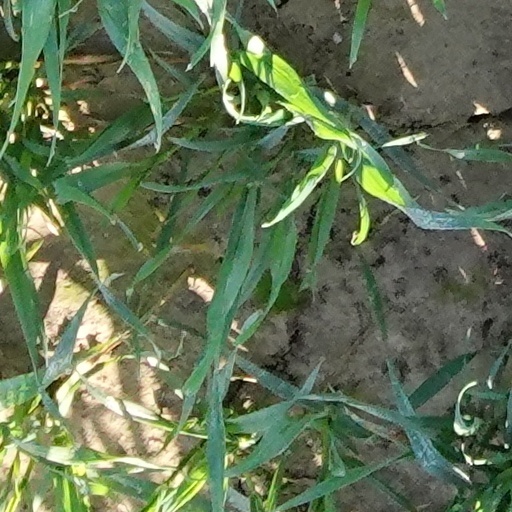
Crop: wheat